South African energy crisis

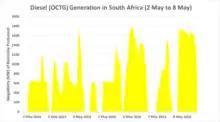
Eskom Diesel Energy Production in 2023

Since 2007, South Africa has experienced multiple periods of loadshedding as the country's demand for electricity exceeded its ability, notably Eskom's ability, to supply it. During these periods the power is rationed between different electrical grid areas across the country and within municipal areas. With areas experiencing power outages typically lasting two to four hours. Although South Africa has a national grid some areas of the country experience more periods of loadshedding than other areas due to differences in local power generation capabilities and difficulties in electrical distribution.